Michael Lado Allah-Jabu

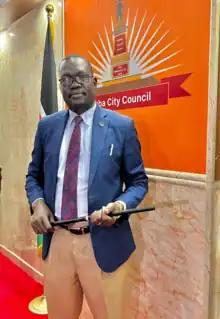
A portrait of Michael Lado Allah-Jabu

Michael Lado Thomas Allah-Jabu (born January 1, 1972) is a South Sudanese politician. He is the former mayor of Juba City Council in Central Equatoria State as of 2023. Allah-Jabu was appointed by Central Equatoria State Governor, Emmanuel Adil Anthony in November 19, 2021, replacing Kalisto Lado who was removed in a gubernatorial decree.